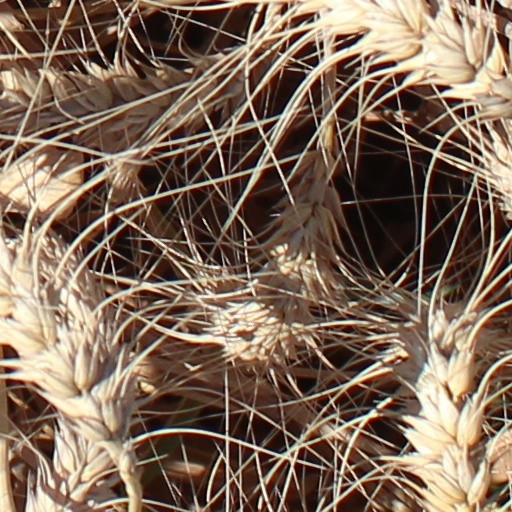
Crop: wheat